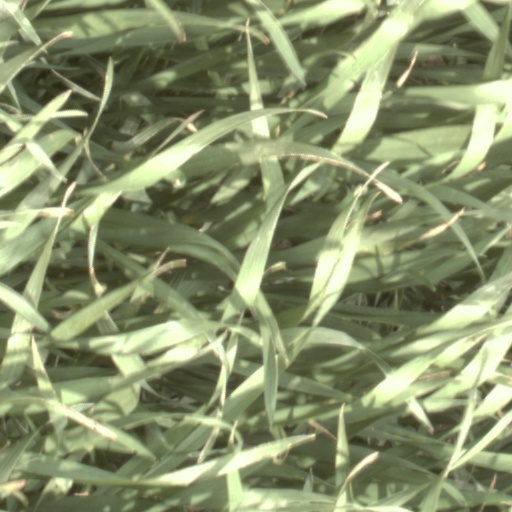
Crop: wheat